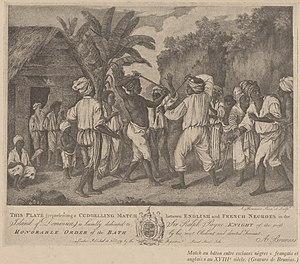
combat au bâton entre esclaves des territoires français et anglais en Dominique. Offerte à Sir Ralph Payne, créateur de l'ordre Knight of the Bath.
Agostino Brunias né vers 1730 à Rome et mort le 2 avril 1796 est un peintre italien du XVIIIᵉ siècle, qui s'est installé à Londres.